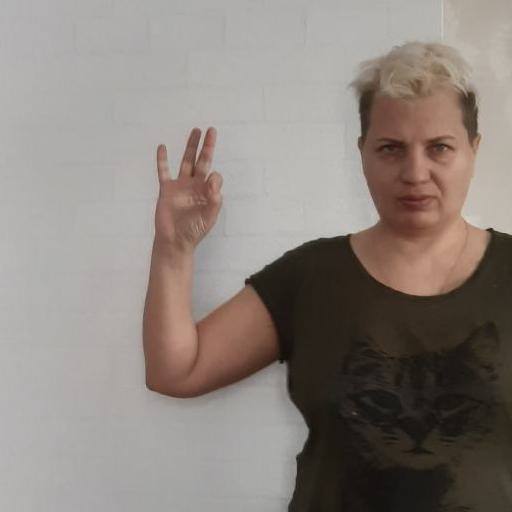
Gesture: ok